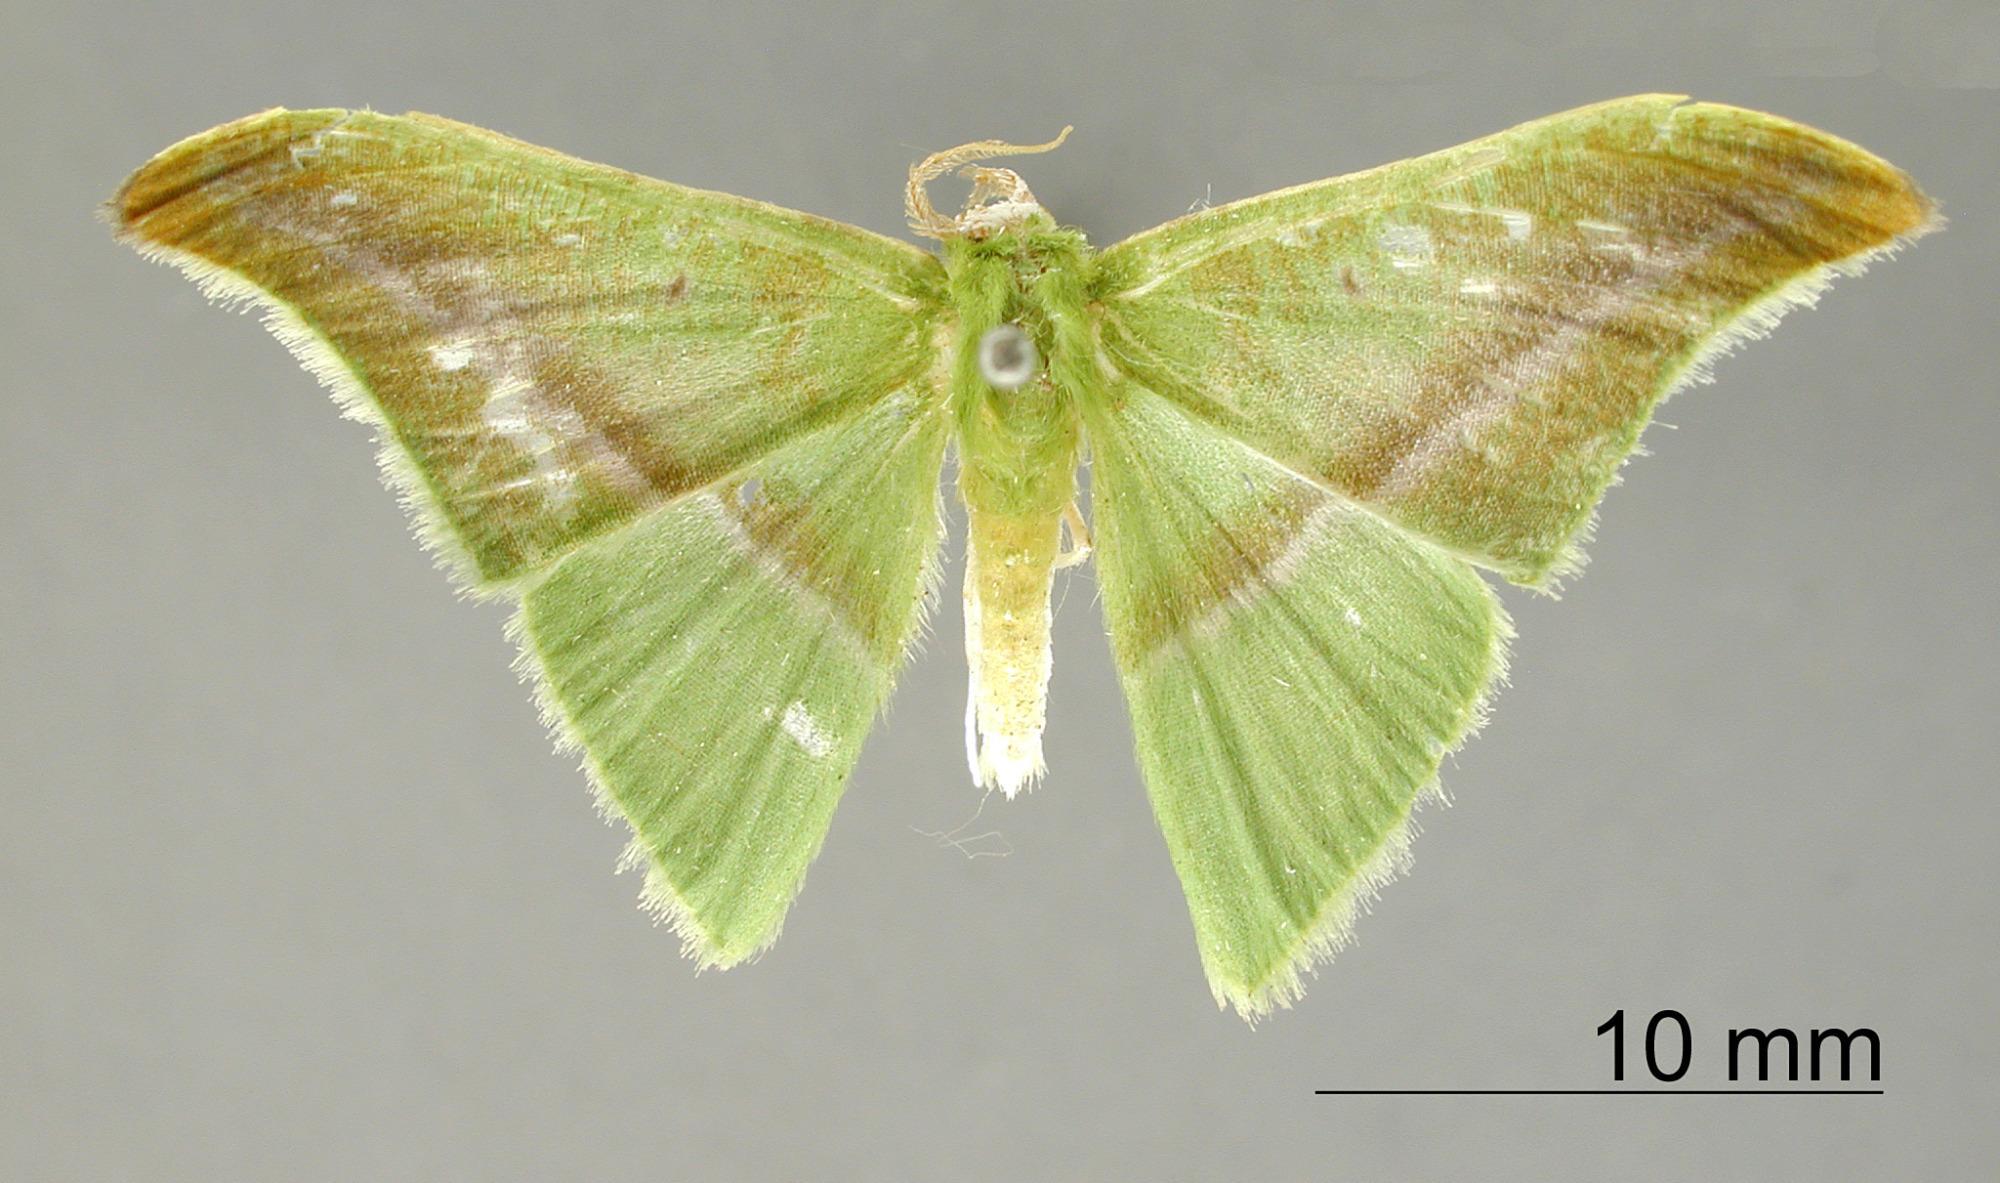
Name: Tachyphyle hamata
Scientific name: Tachyphyle hamata Schaus, 1912
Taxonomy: Animalia, Arthropoda, Insecta, Lepidoptera, Geometridae, Geometrinae
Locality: Tuis, Cartago, Costa Rica